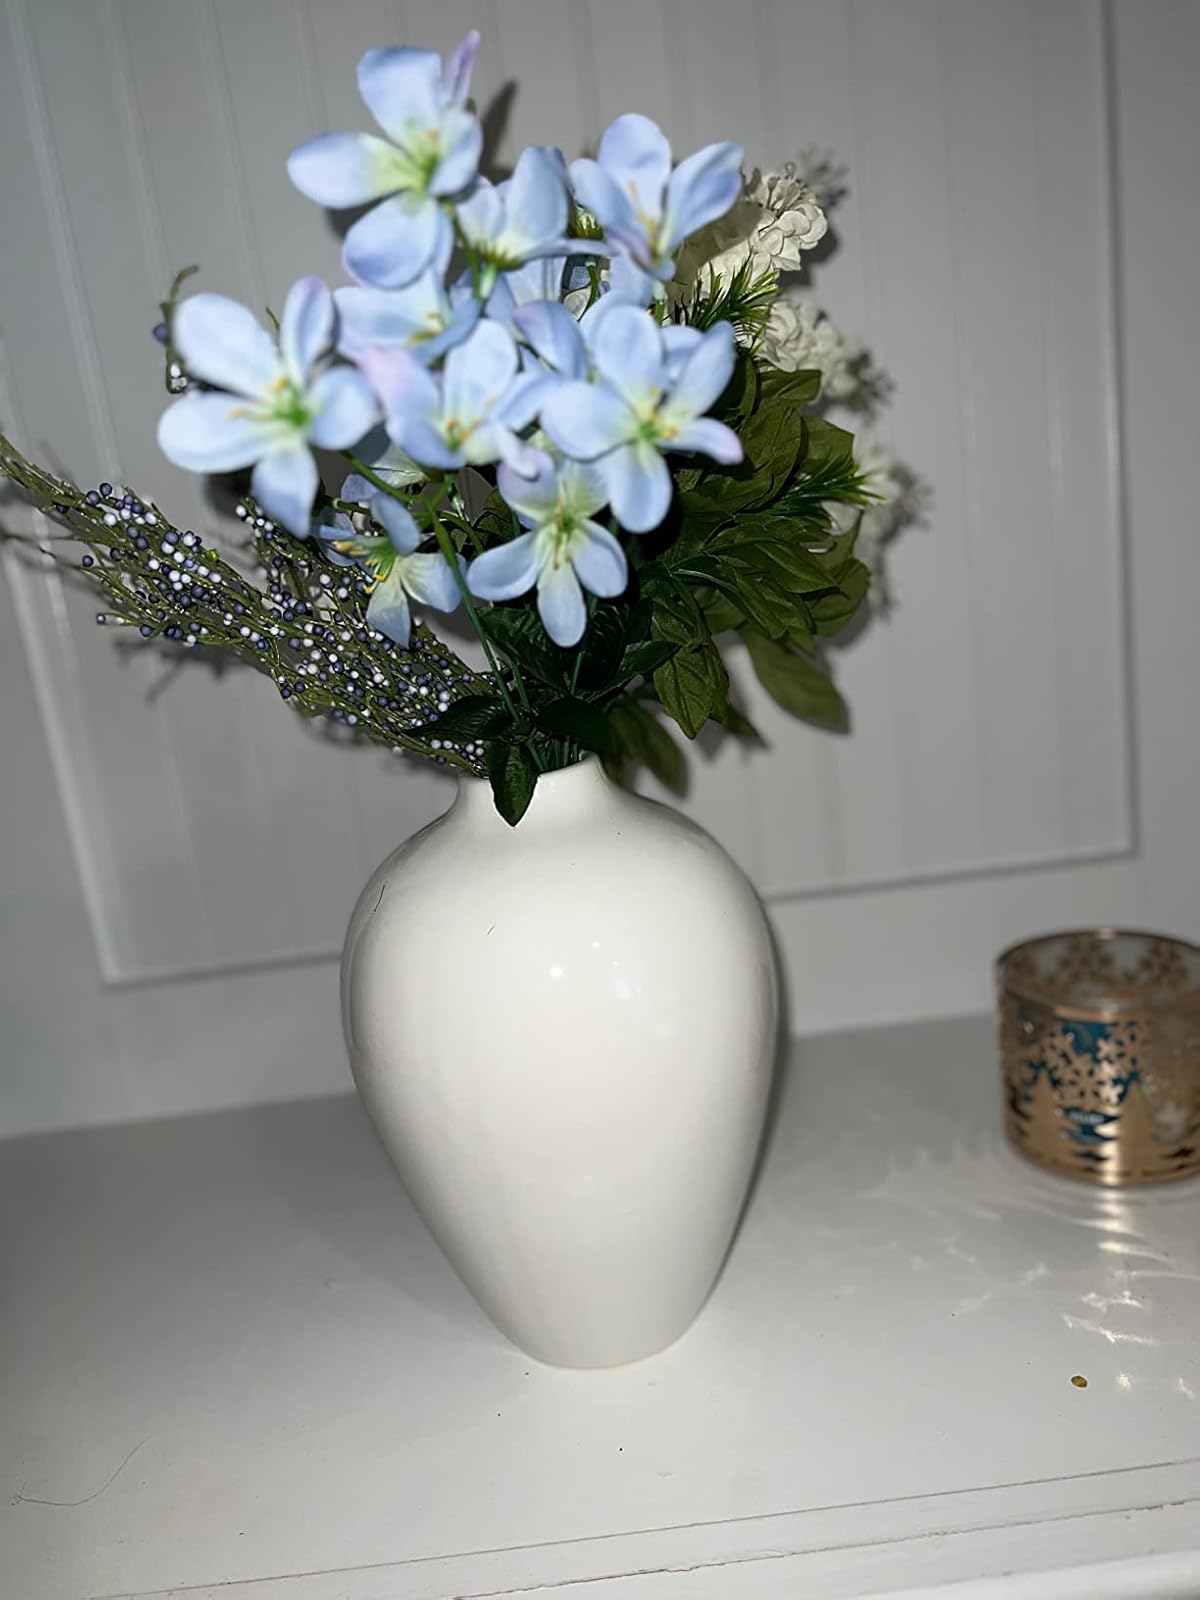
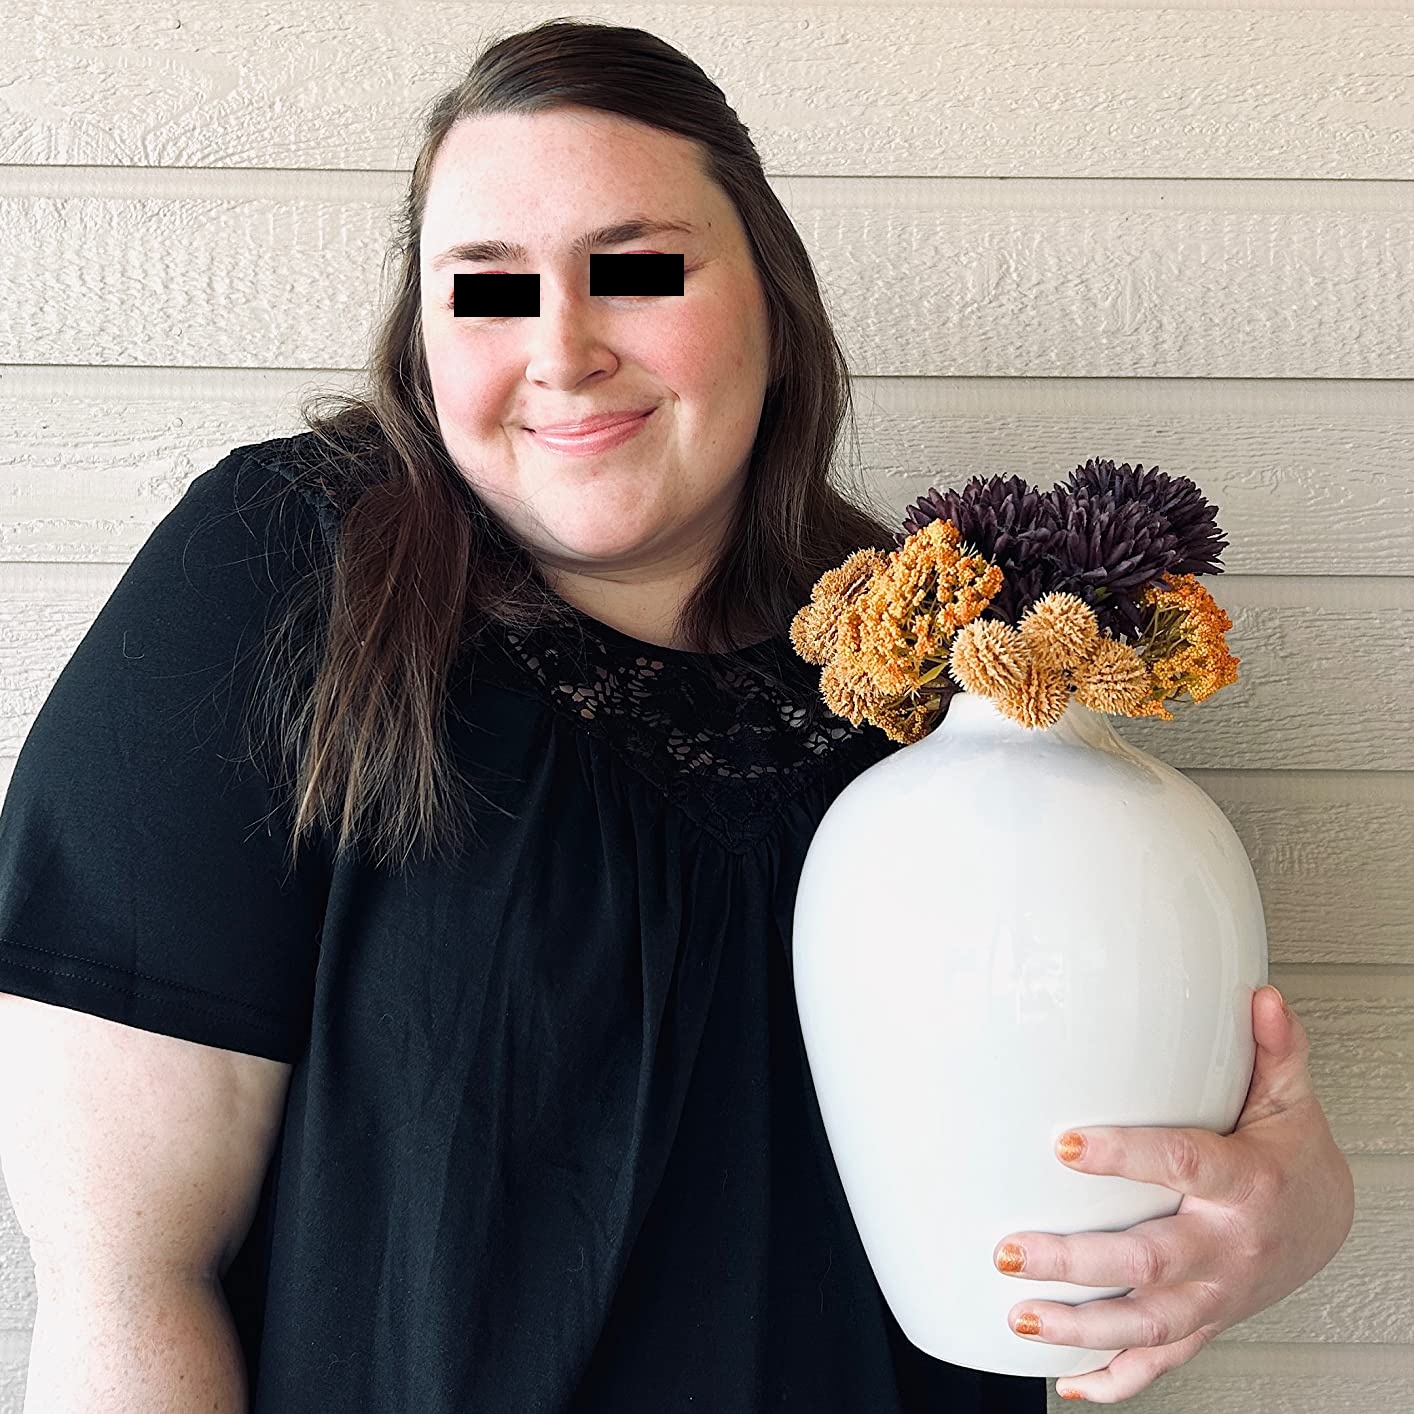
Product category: vase
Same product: yes